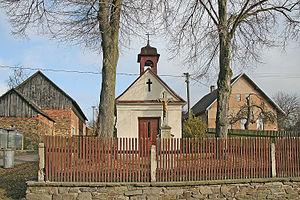
Jedlá est une commune du district de Havlíčkův Brod, dans la région de Vysočina, en République tchèque. Sa population s'élevait à 84 habitants en 2019.